Maynard, Massachusetts

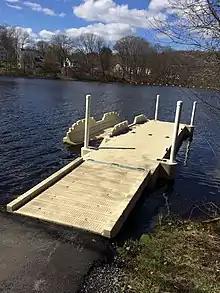
Kayak and canoe launch dock at the Ice House Landing on the Assabet River; kayaks can be rented

Maynard has three public schools on adjoining campuses off Route 117. There is also an adult education program. One private school offers a classical Christian education program for grades K through 8.